Armed Forces of the Dominican Republic

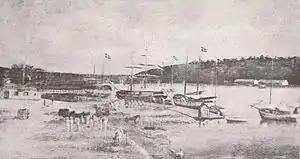
Brigantine Schooners in Santo Domingo circa 1850

Haiti under their president Jean-Pierre Boyer had invaded and occupied Dominican Republic from 1822 to 1844. The military forces of the First Republic's army comprised about 4,000 soldiers organized into seven line infantry regiments, several loose battalions, 6 escudrones cavalry and 3 artillery brigades with 2/2 brigades; This army was supplemented with national civic guard militia composed of the provinces, the National Naval Armada, original name of the Navy today; It composed of 10 ships, seven owned and 3 taken in requición and armed by the government: the Cibao frigate with 20 cannons; the brigantine schooner San Jose, five guns; the schooner La Libertad, five guns; General schooner Santana 7 guns; the schooner La Merced, five guns; Separation schooner, 3 guns; the schooner February 27, five guns. The requisition taken: the schooner Maria Luisa, 3 guns; the schooner March 30, 3 guns; and the schooner Hope, 3 guns. 674 operated by a man. In addition to the aforementioned military corps expeditionary southern army recruited by Pedro and Ramon Santana in Hato Mayor and El Seibo, with a permit issued by the Central Governing Board with the rank of commander in chief of the army existed. These men were skilled in handling machete and spear. His deputy commander was Brigadier General Antonio Duvergé. The other expeditionary army was the Northern Borders created to defend these borders: its commander was Major General Francisco A. Salcedo.